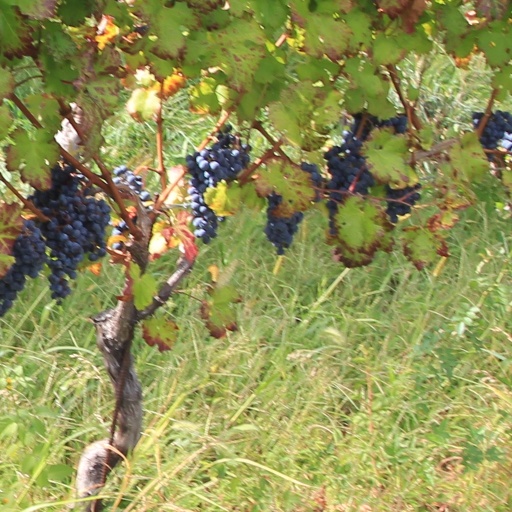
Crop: grape